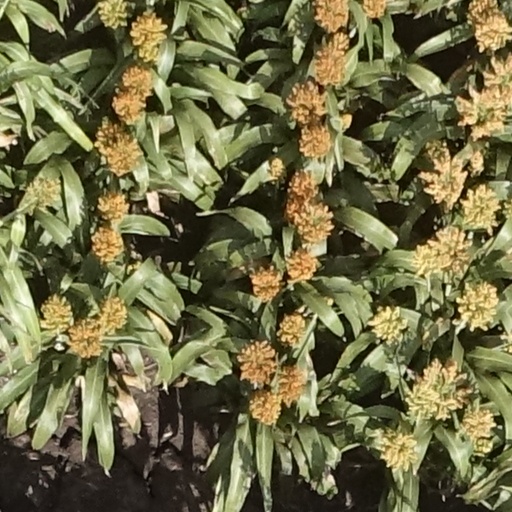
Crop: sorghum